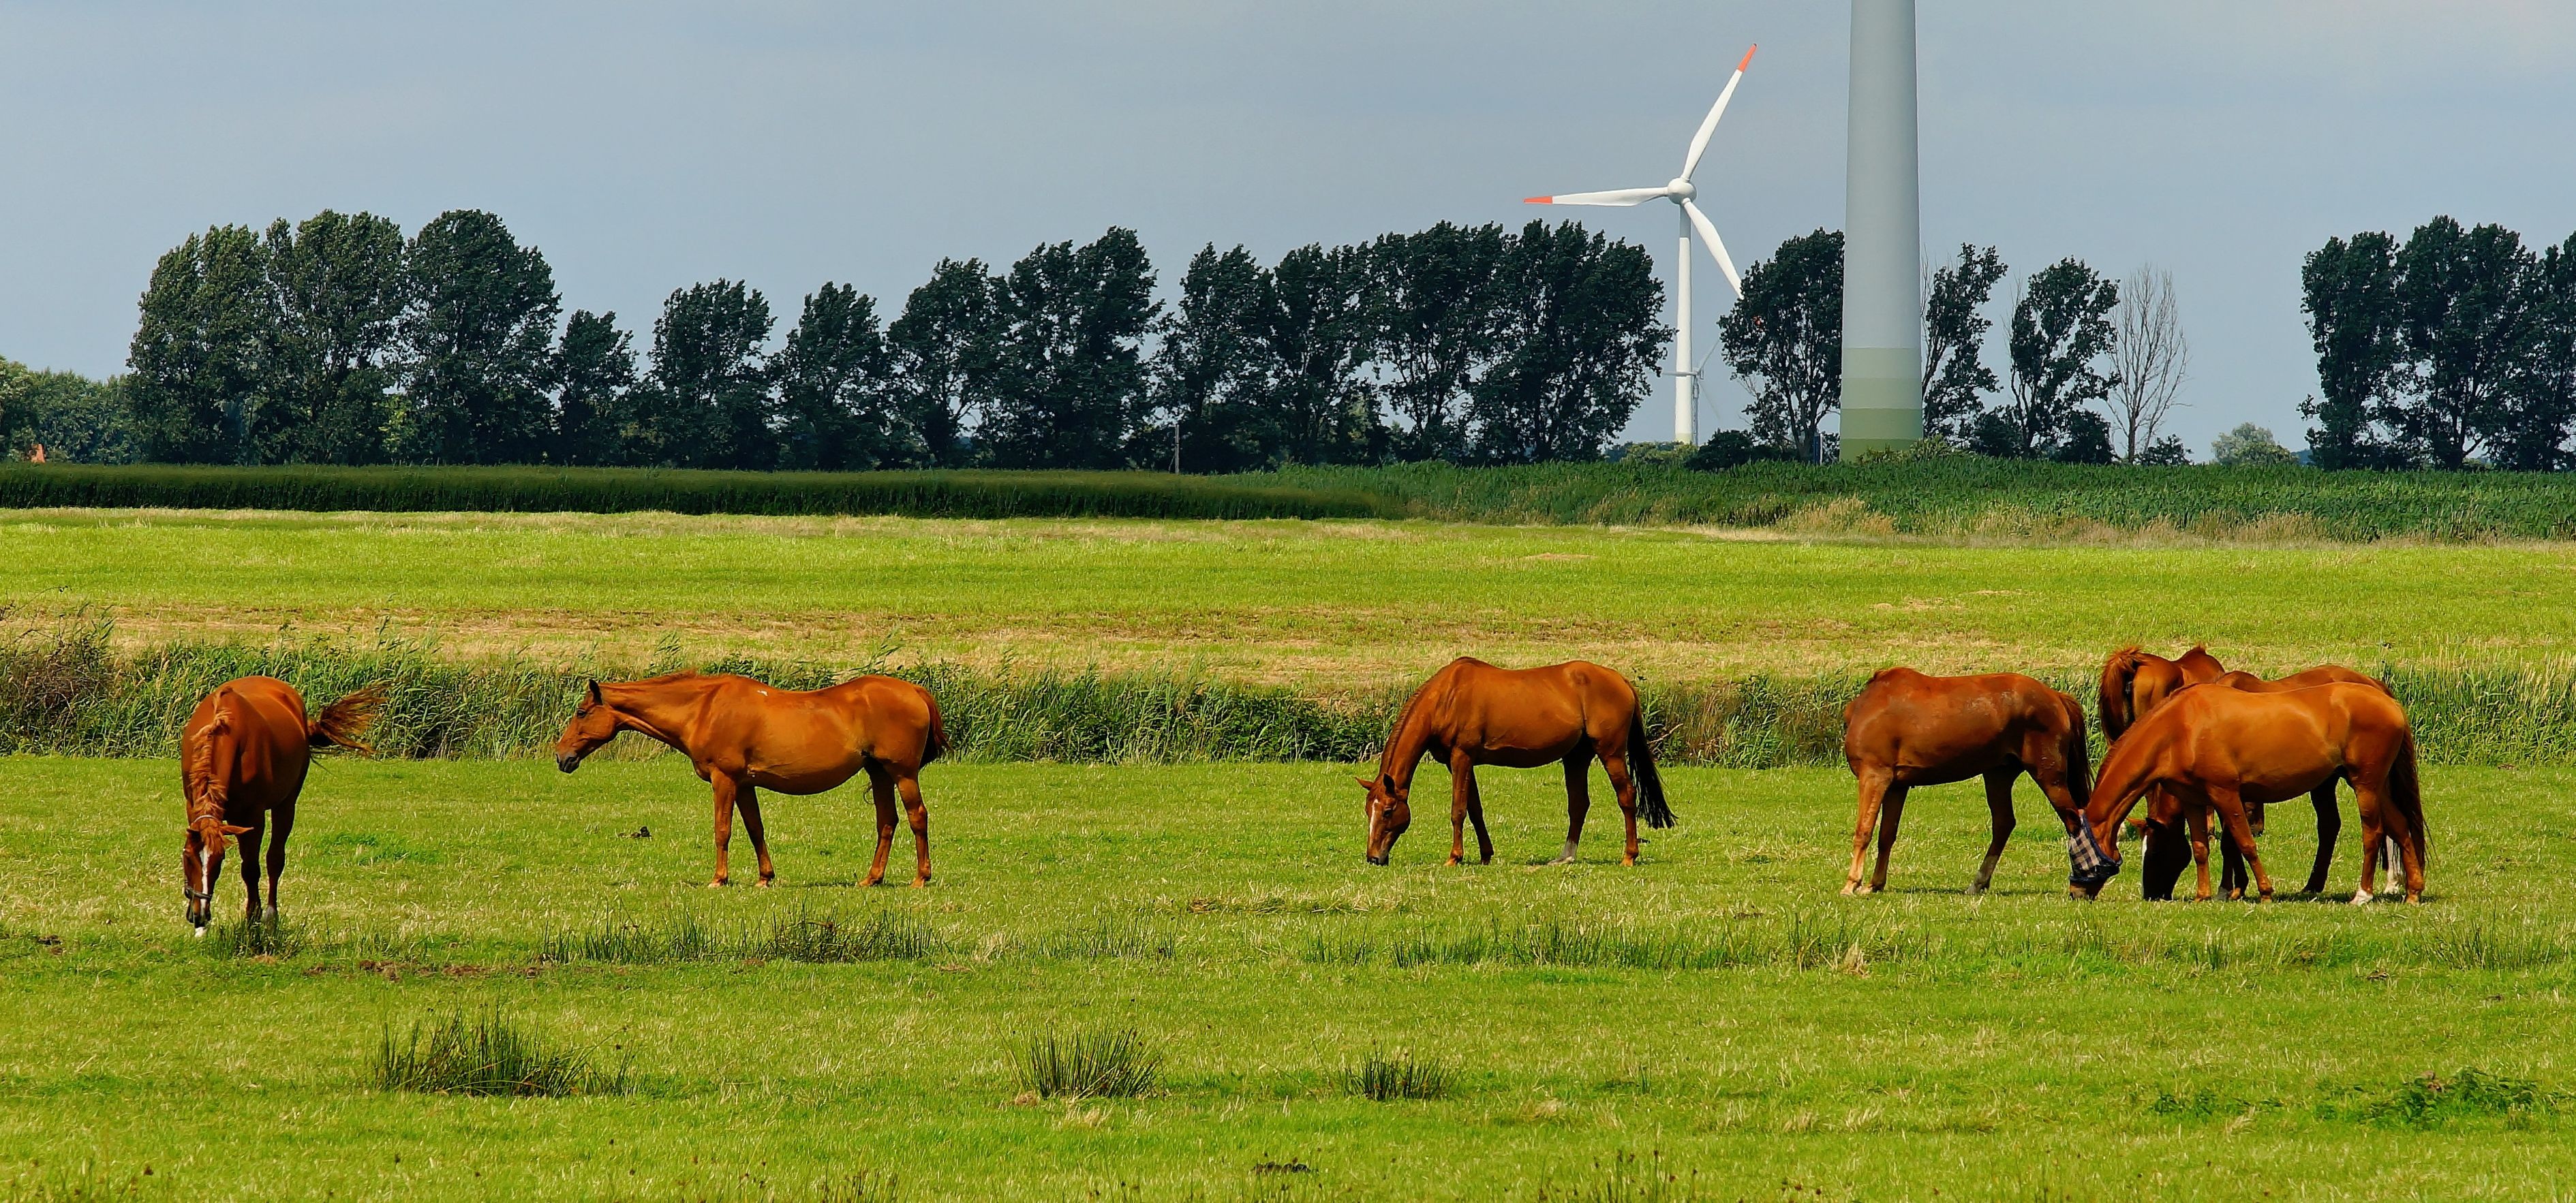
landscape, grass, sky, field, meadow, prairie, cute, green, herd, pasture, grazing, ranch, horse, eat, savanna, plain, graze, trees, horses, background, grassland, animals, mare, habitat, ecosystem, steppe, rural area, wind power plants, natural environment, cattle like mammal, horse like mammal